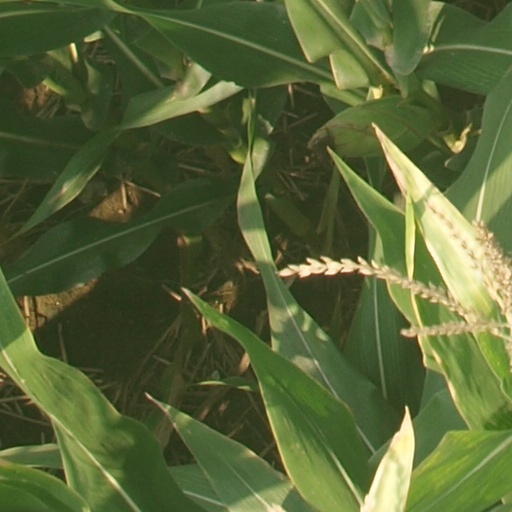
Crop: maize; corn